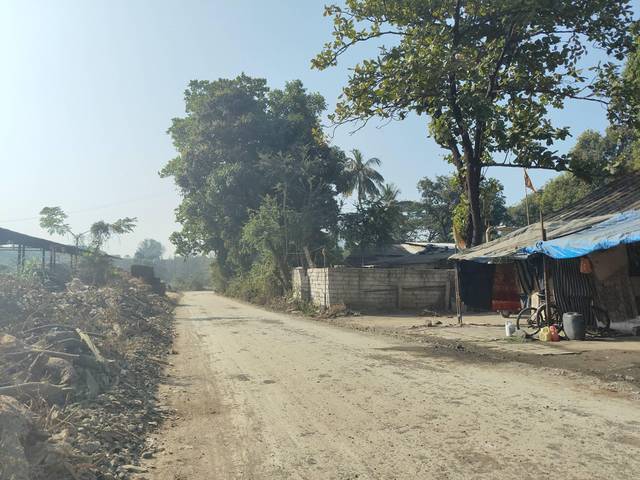
Region: India
Coordinates: 19.169, 72.863